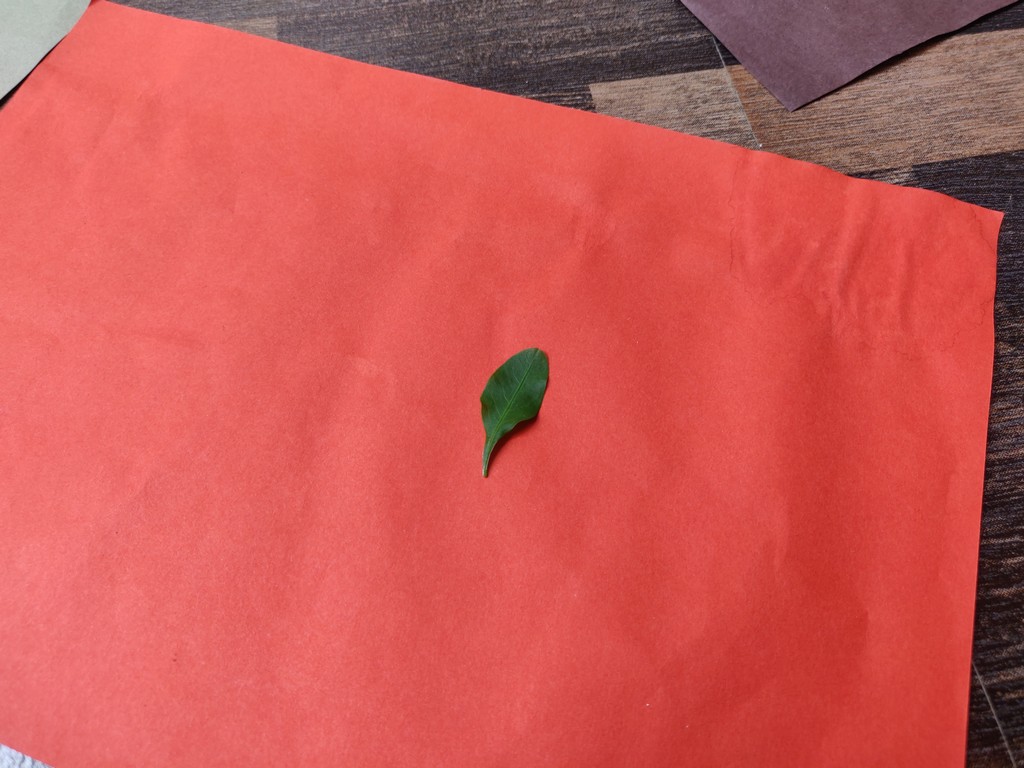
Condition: Healthy
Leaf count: single
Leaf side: front